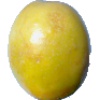
Label: maracuja